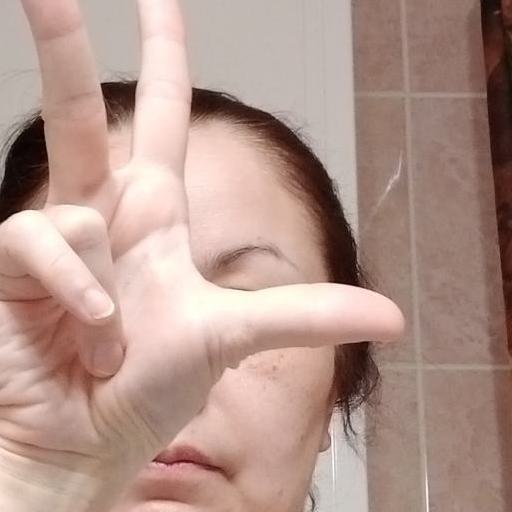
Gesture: three2